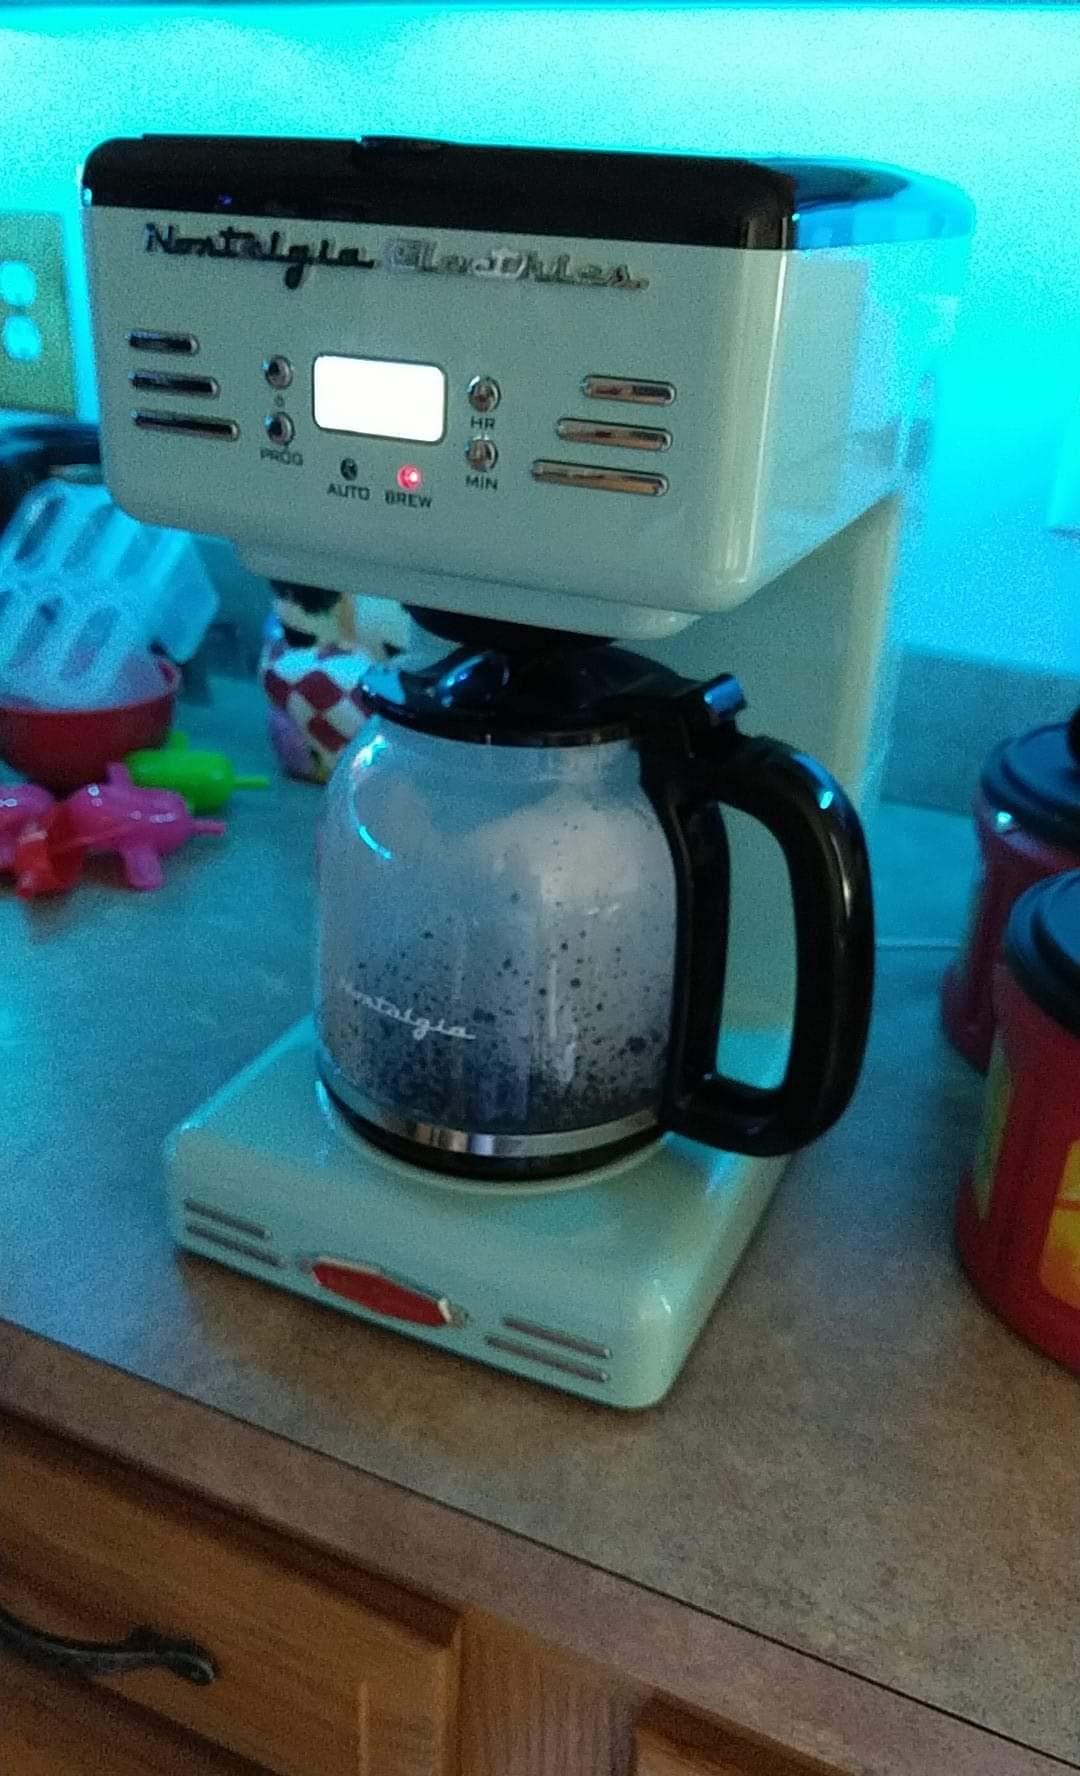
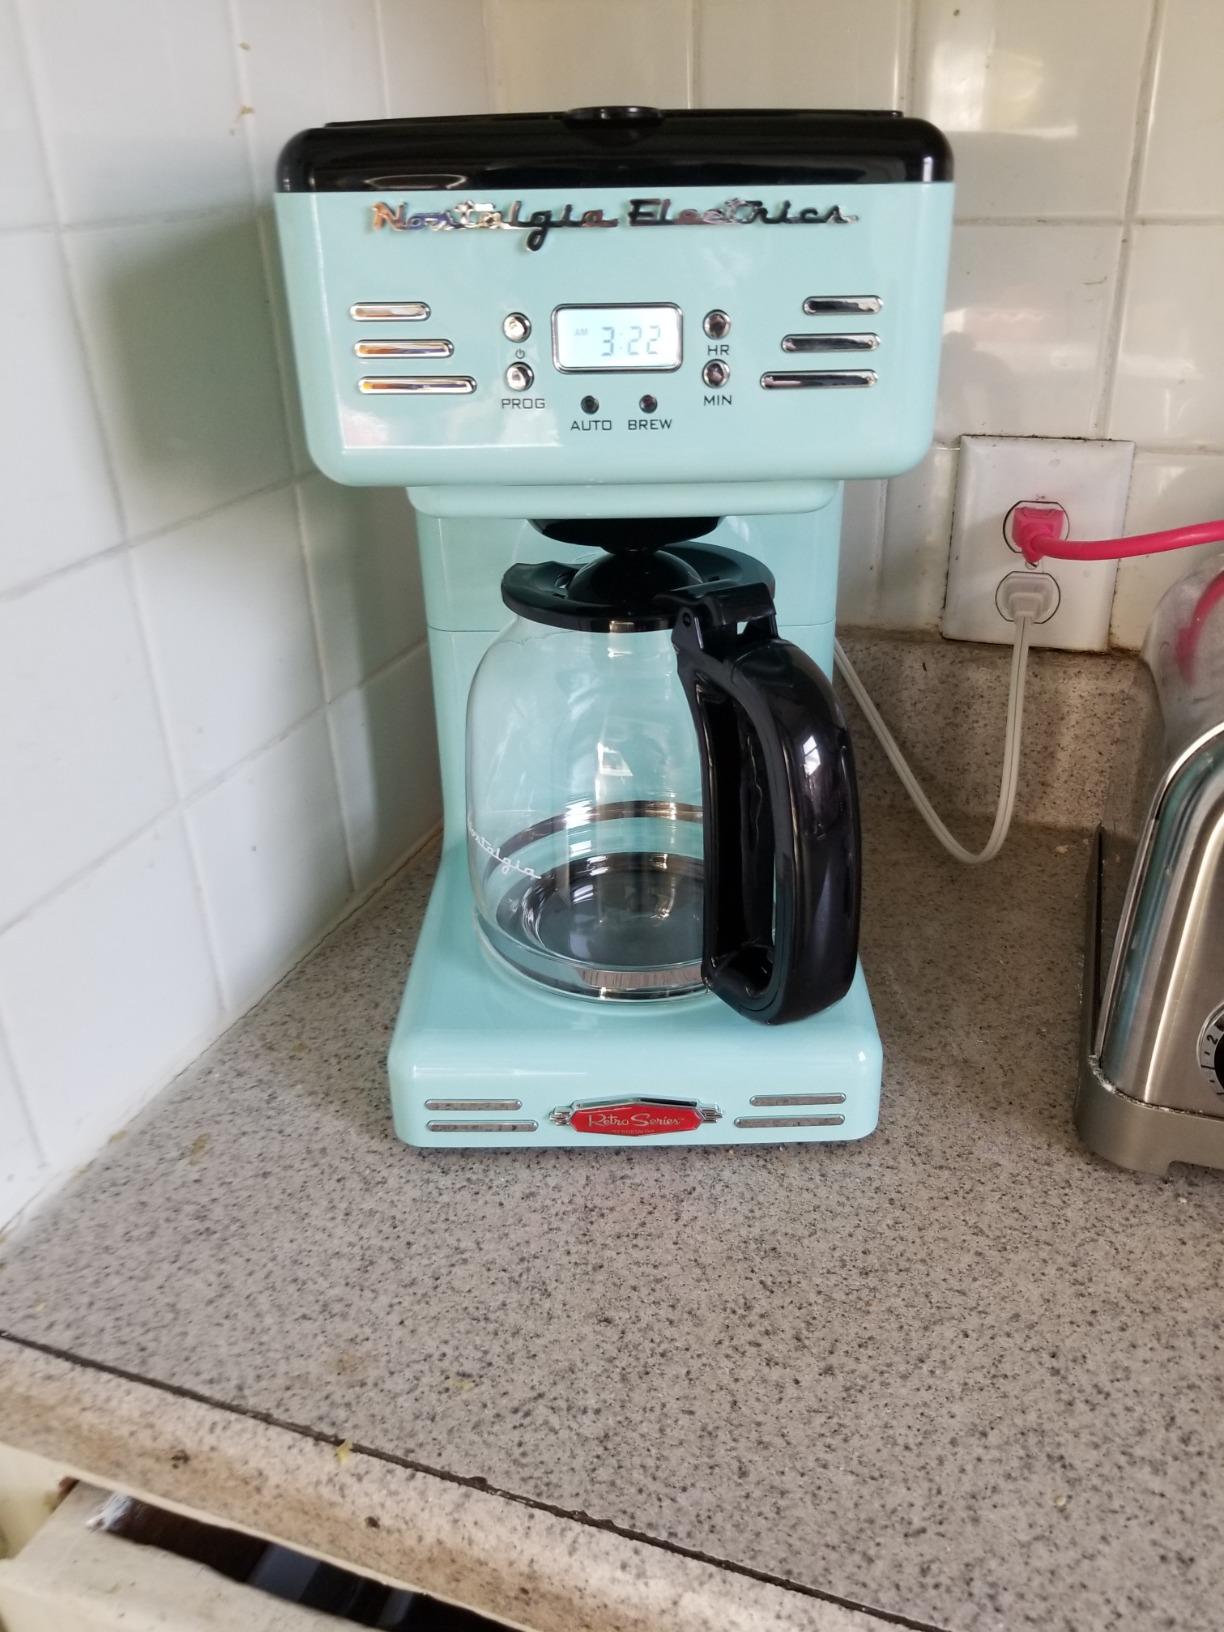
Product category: items_tea
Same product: yes